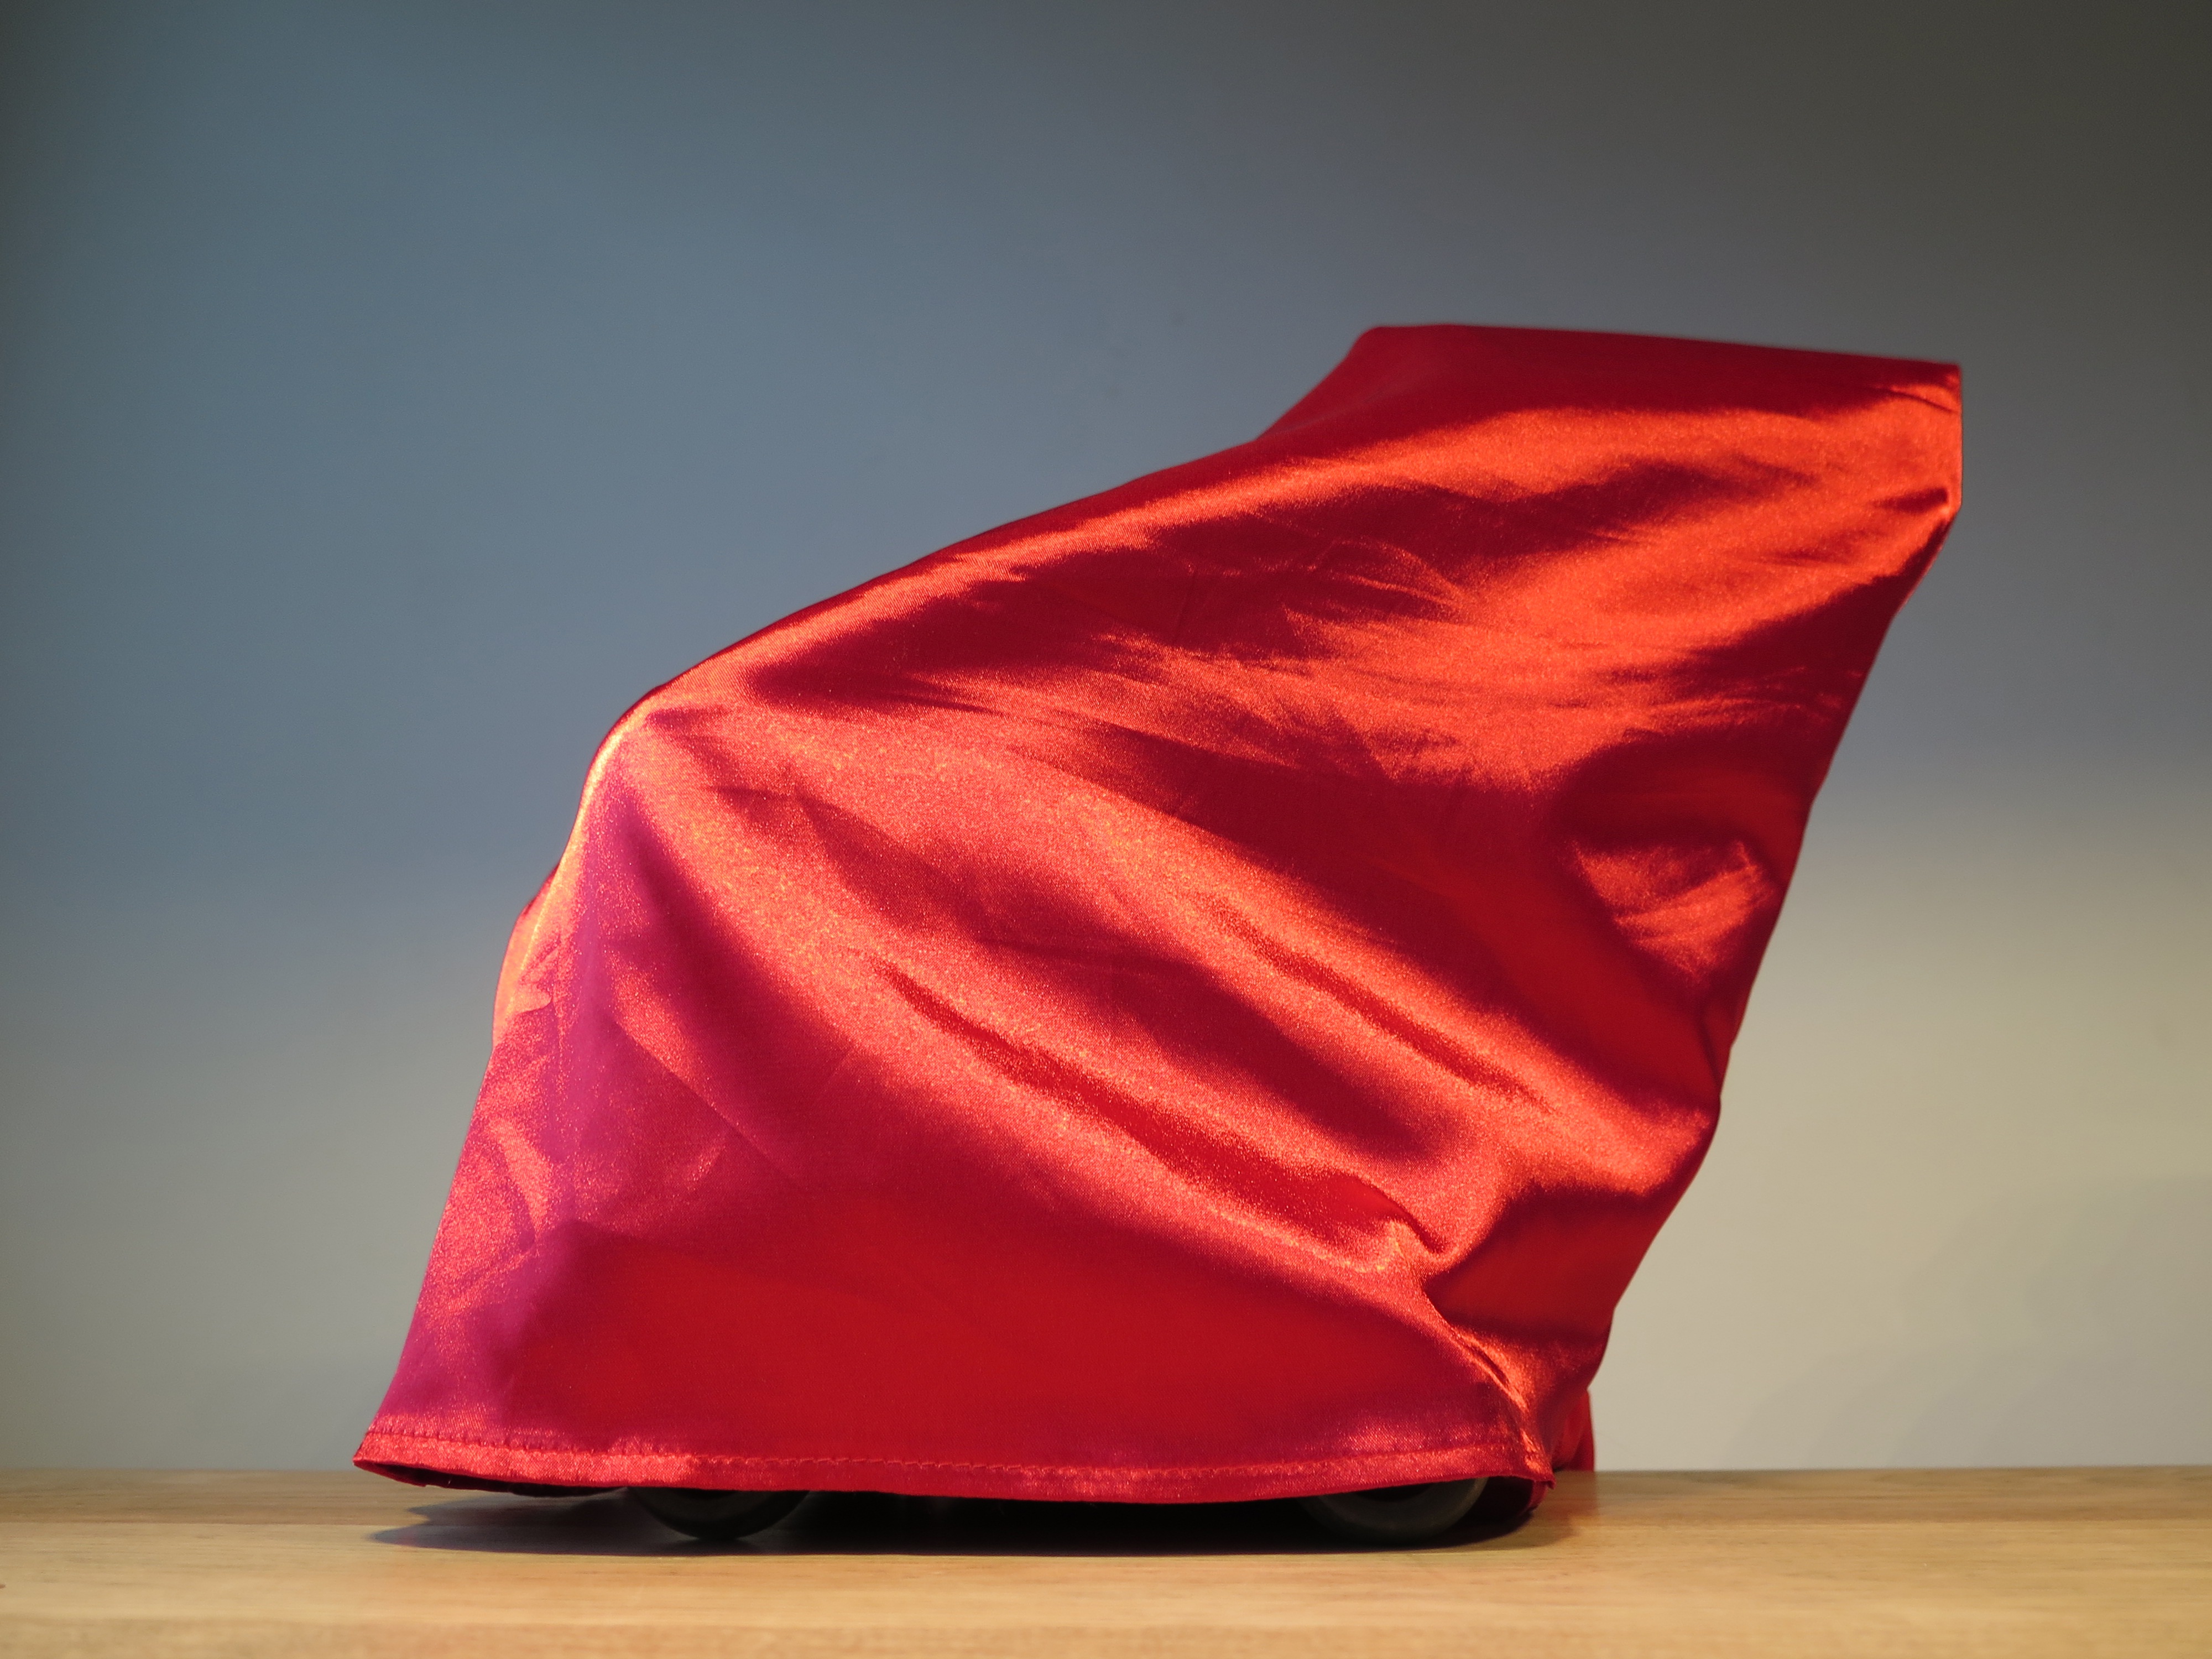
gift, orange, red, clothing, furniture, pink, material, fabric, textile, magenta, shroud